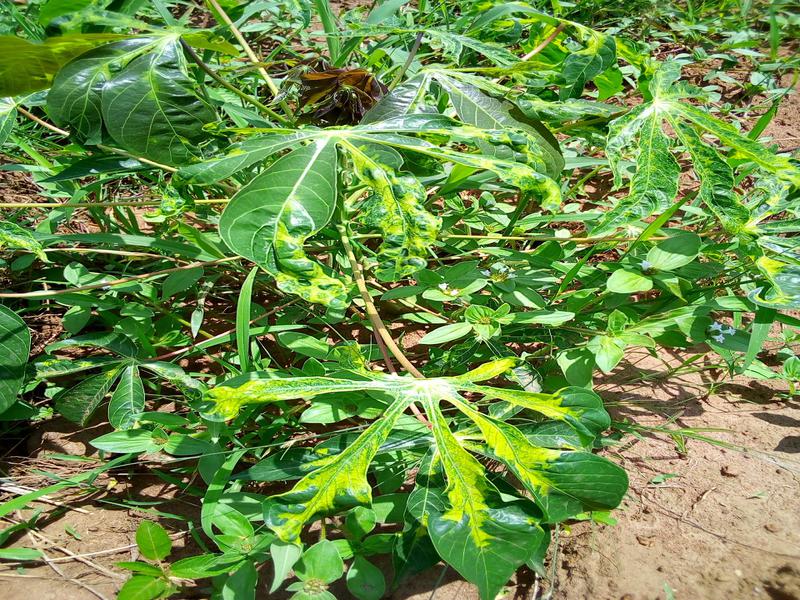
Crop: cassava
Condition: mosaic_disease